Zero Hunger Political Culture and Antipoverty Policy in Northeast Brazil

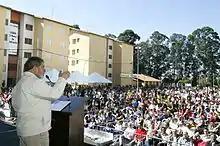
President Lula speaks during the ceremony of the Residential Lease Program - PAR, certificates of the Housing Allowance Program - PSH, and cards from the Bolsa Família Program

Three terms that are vitally important to this book are patronage, clientelism, and universalism. Patronage is the granting jobs, favors, or services to individuals or groups who support a political party or campaign. Clientelism is a social order that depends upon and stems from patronage, particularly in politics where it emphasizes or exploits such relations of granting favors for political support. Universalism is a system where goods and services are distributed not as favors for political support, but as rights for all individuals regardless of politics.